Andrea Grobocopatel

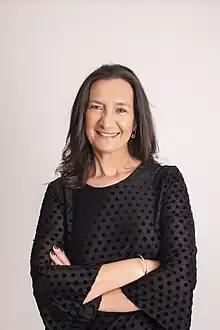
Andrea Grobocopatel

Her career as a gender equality advocate led her to be the G20 Empower Representative, the G20 Alliance for Empowerment and Progression of Women’s Economic Representation. She was Co-Chair of the W20, a high-level advisory group of the G20, whose objective is to influence G20 countries on embracing gender in their public policy decisions. Currently, she is a delegate for the W20’s International Dialogue Process. In the international sphere, she has also participated in the WEF (World Economic Forum), the CSW (Commission on the Status of Women), the Ibero-American Summit organized by SEGIB (Ibero-American General Secretariat), and other international forums.